First Universalist Church (Somerville, Massachusetts)

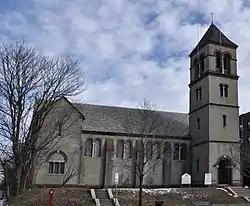

The First Universalist Church is a historic Universalist Church building at 125 Highland Avenue in Somerville, Massachusetts. The Romanesque church building was built between 1916 and 1923 to a design by Ralph Adams Cram, and is the only example of his work in Somerville. The building was listed on the National Register of Historic Places in 1989. It is currently owned by the Highland Masonic Building Association, and is the home of King Solomon's Lodge AF & AM, the builders of the Bunker Hill Monument.